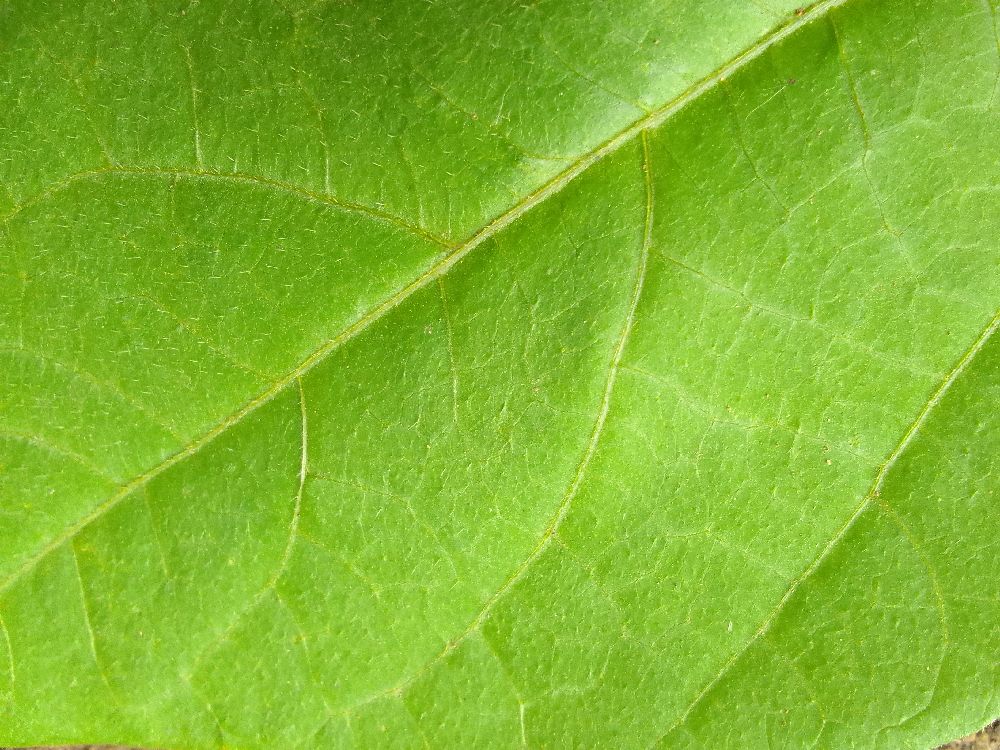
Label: healthy